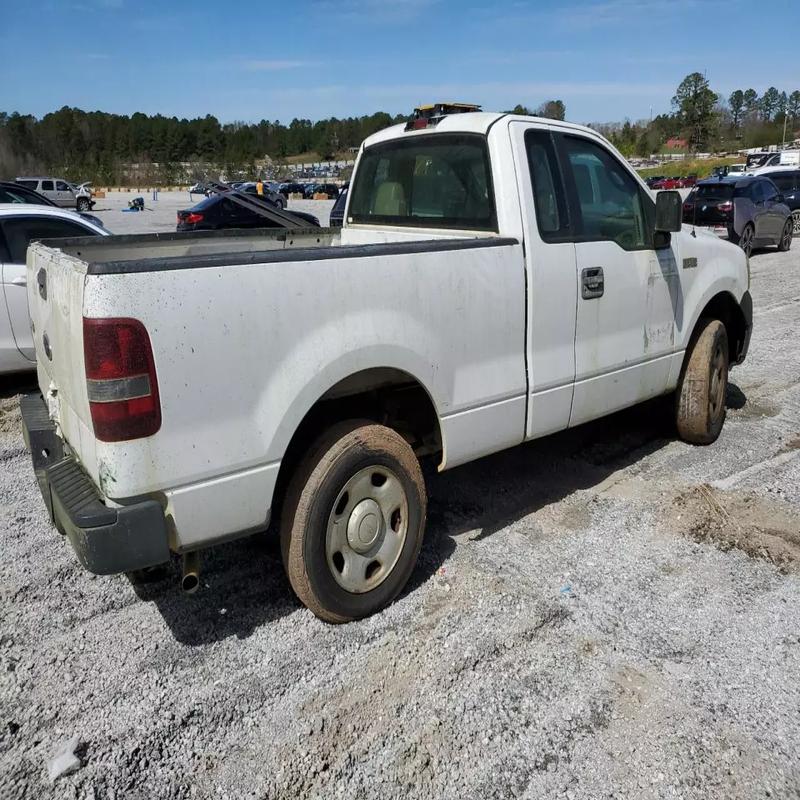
Aucun dommage détecté.
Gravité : aucun